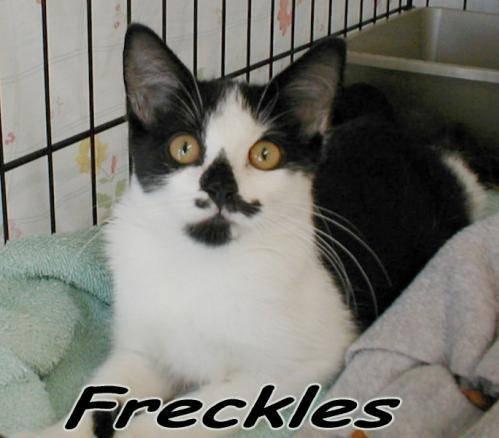
cat